Bucaramanga

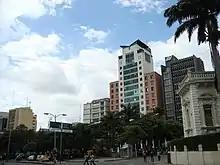
Downtown Bucaramanga, Santander Park, and the Triad building

An industrial activity developed in Bucaramanga that has gained national recognition is the footwear industry. For this reason, the Footwear Manufacturers' Association (Asoinducals) is located in the city. The footwear sector has a major market nationally and internationally in countries such as Argentina, Brazil, Canada, Ecuador, Italy, some Caribbean islands, United States, Peru, Venezuela and Mexico.